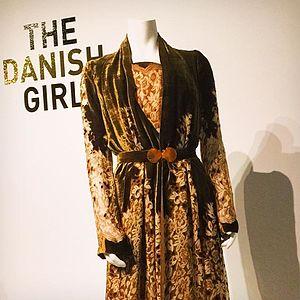
Danish Girl est un film biographique américano-britannique-allemand-danois coproduit et réalisé par Tom Hooper, sorti en 2015 et présenté en compétition à la Mostra de Venise 2015.